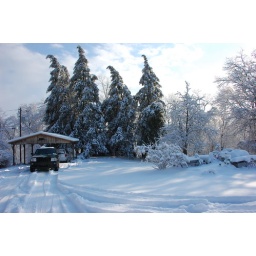
Sandy's Dad's house is in the Pine trees